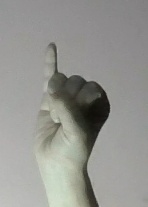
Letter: meem